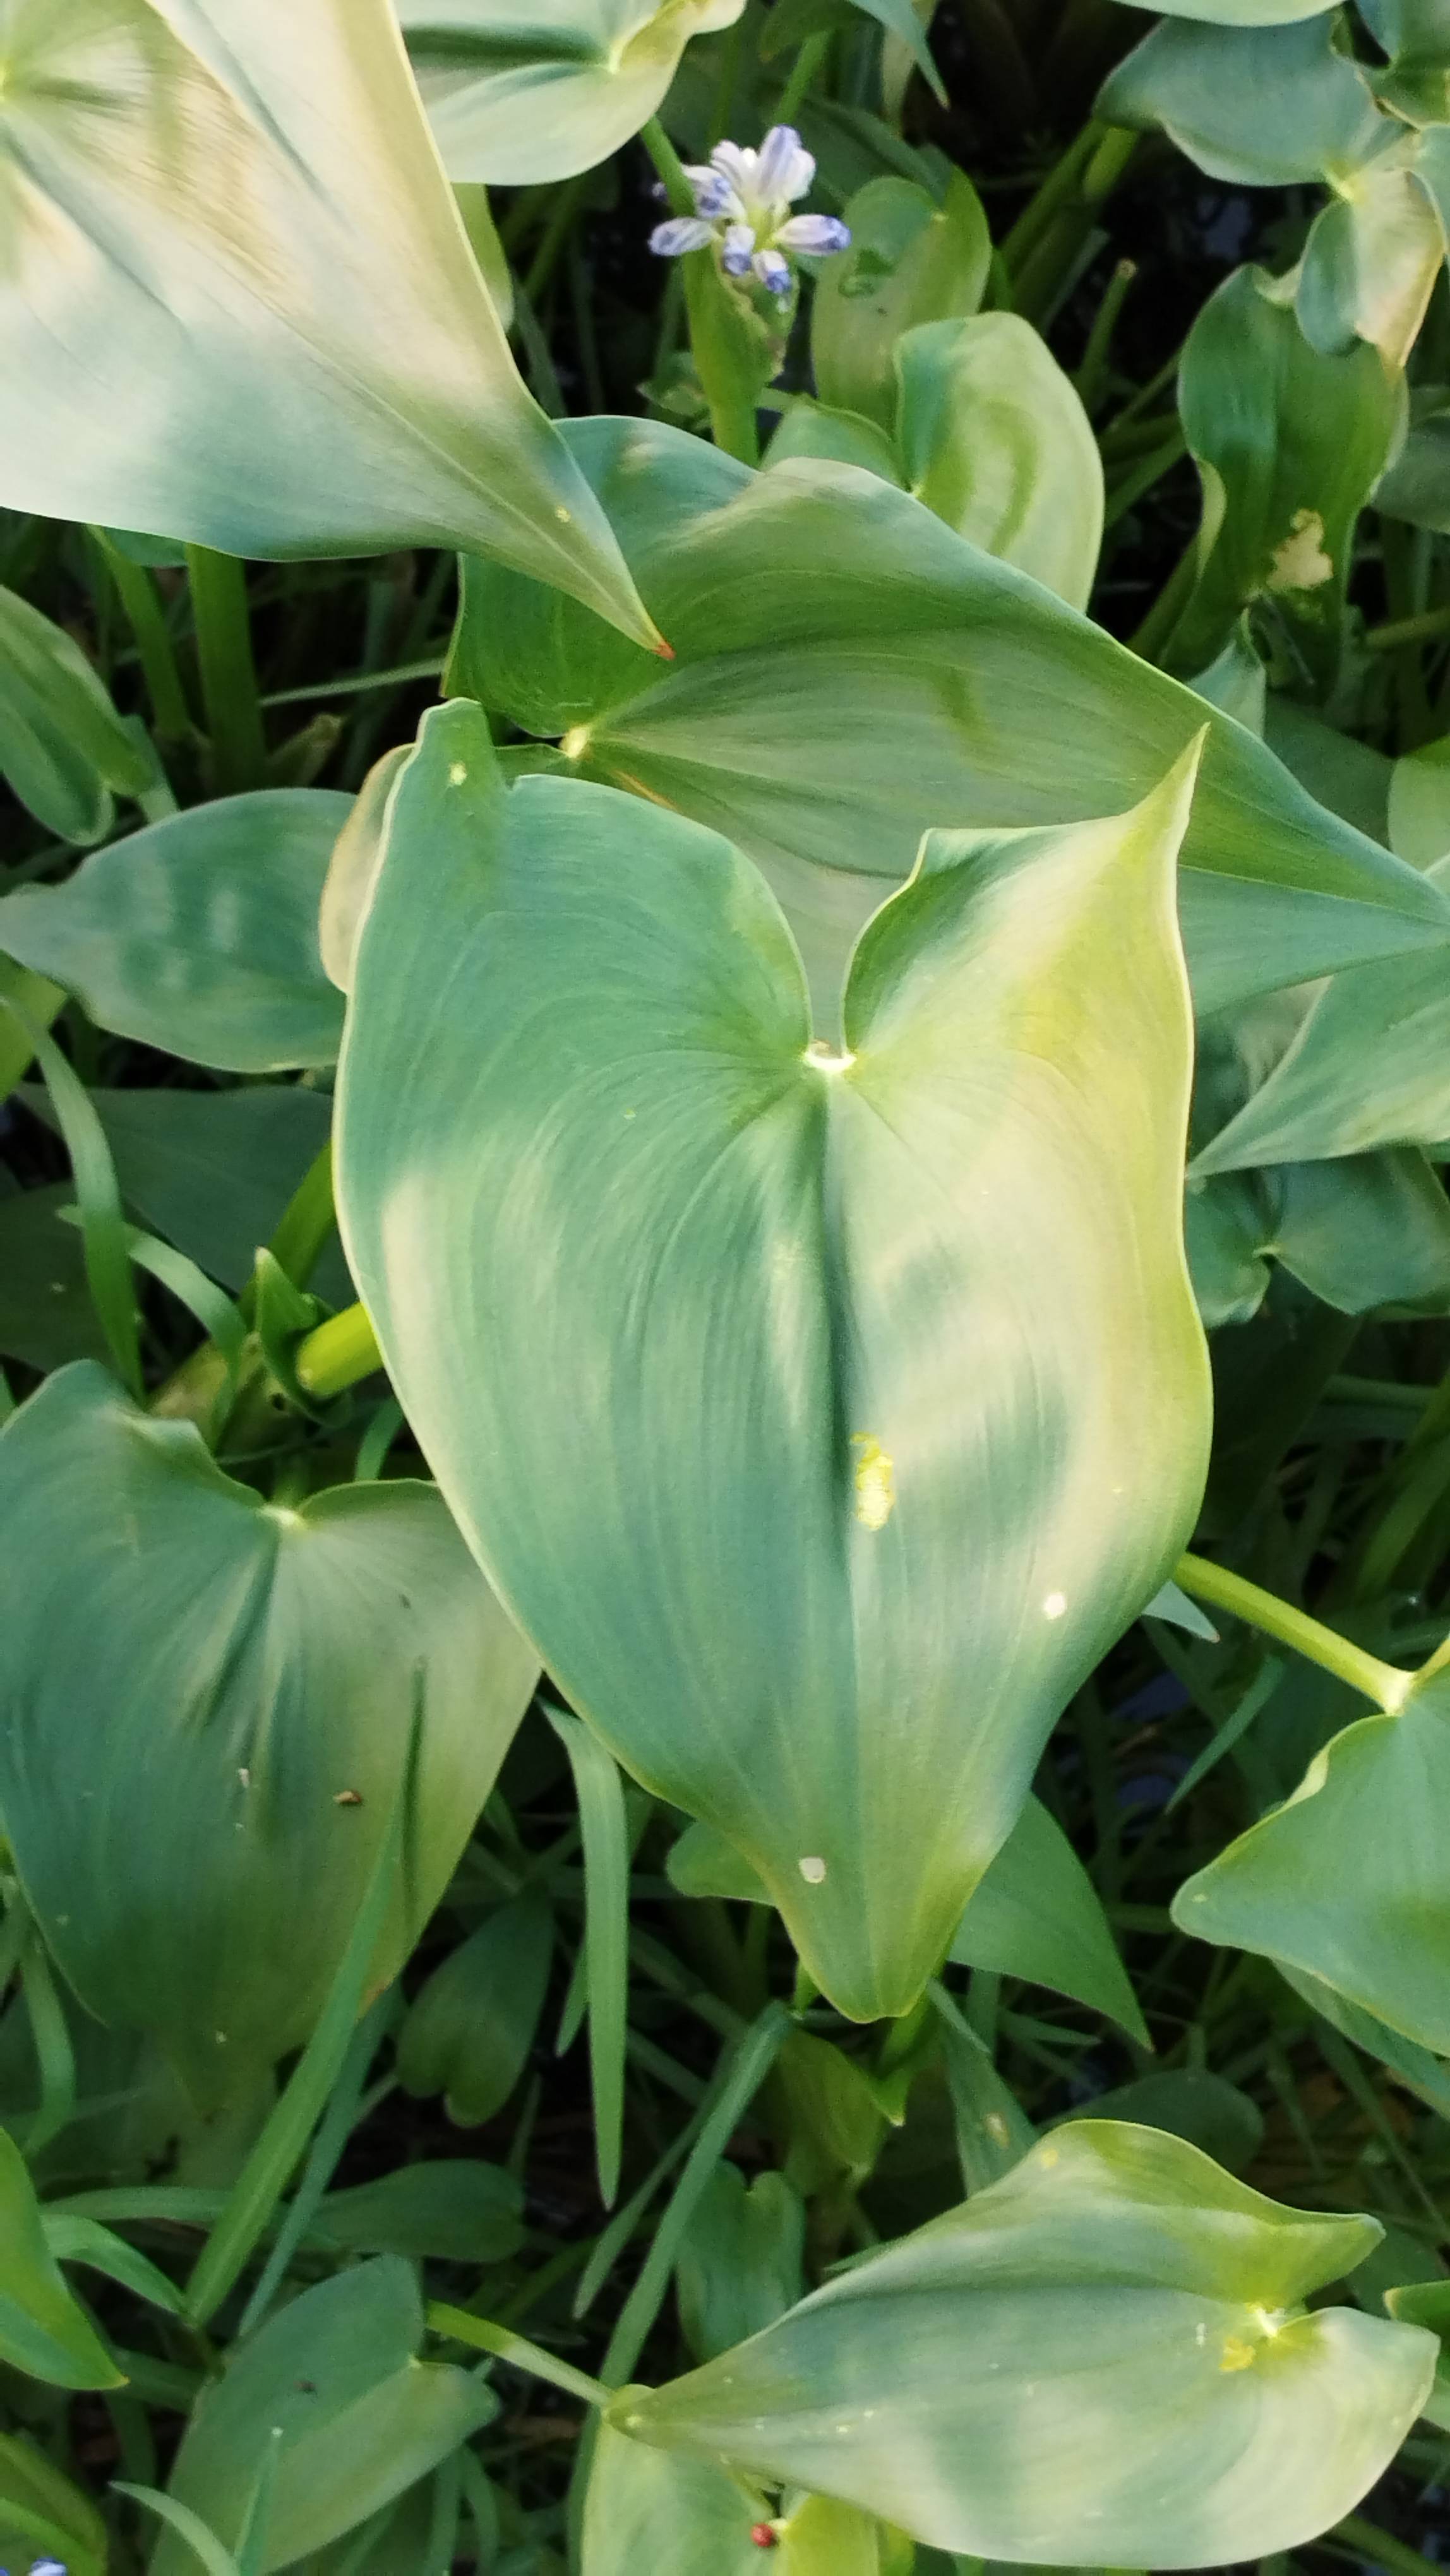
Species: Heartleaf False Pickerelweed (Monochoria korsakowii)